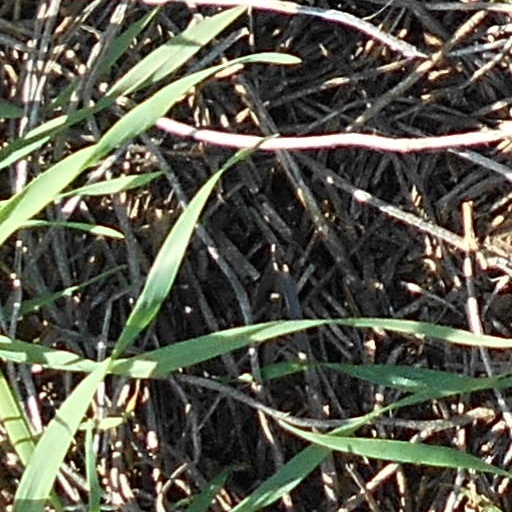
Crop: wheat